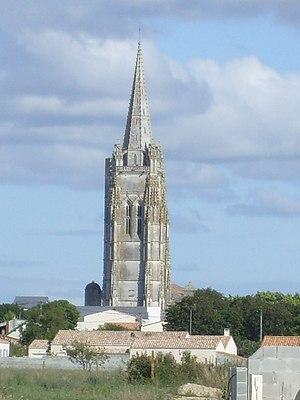
Eglise de Marennes
Les juridictions judiciaires du département de la Charente-Maritime appartiennent au ressort de la cour d'appel de Poitiers, dans lequel se trouvent également les départements des Deux-Sèvres, de la Vendée et de la Vienne.
La Charente-Maritime est un département français situé dans le Sud-Ouest de la France et dans la moitié nord de la région Nouvelle-Aquitaine. Il appartient géographiquement au « Midi atlantique ». Ce département est divisé en cinq arrondissements, et porte le numéro 17 dans la numérotation départementale française. Sa préfecture est La Rochelle et ses habitants s'appellent les Charentais-Maritimes.
L'église Saint-Pierre est une église catholique située à Marennes, en France. L'édifice est classé au titre des monuments historiques en 1840.